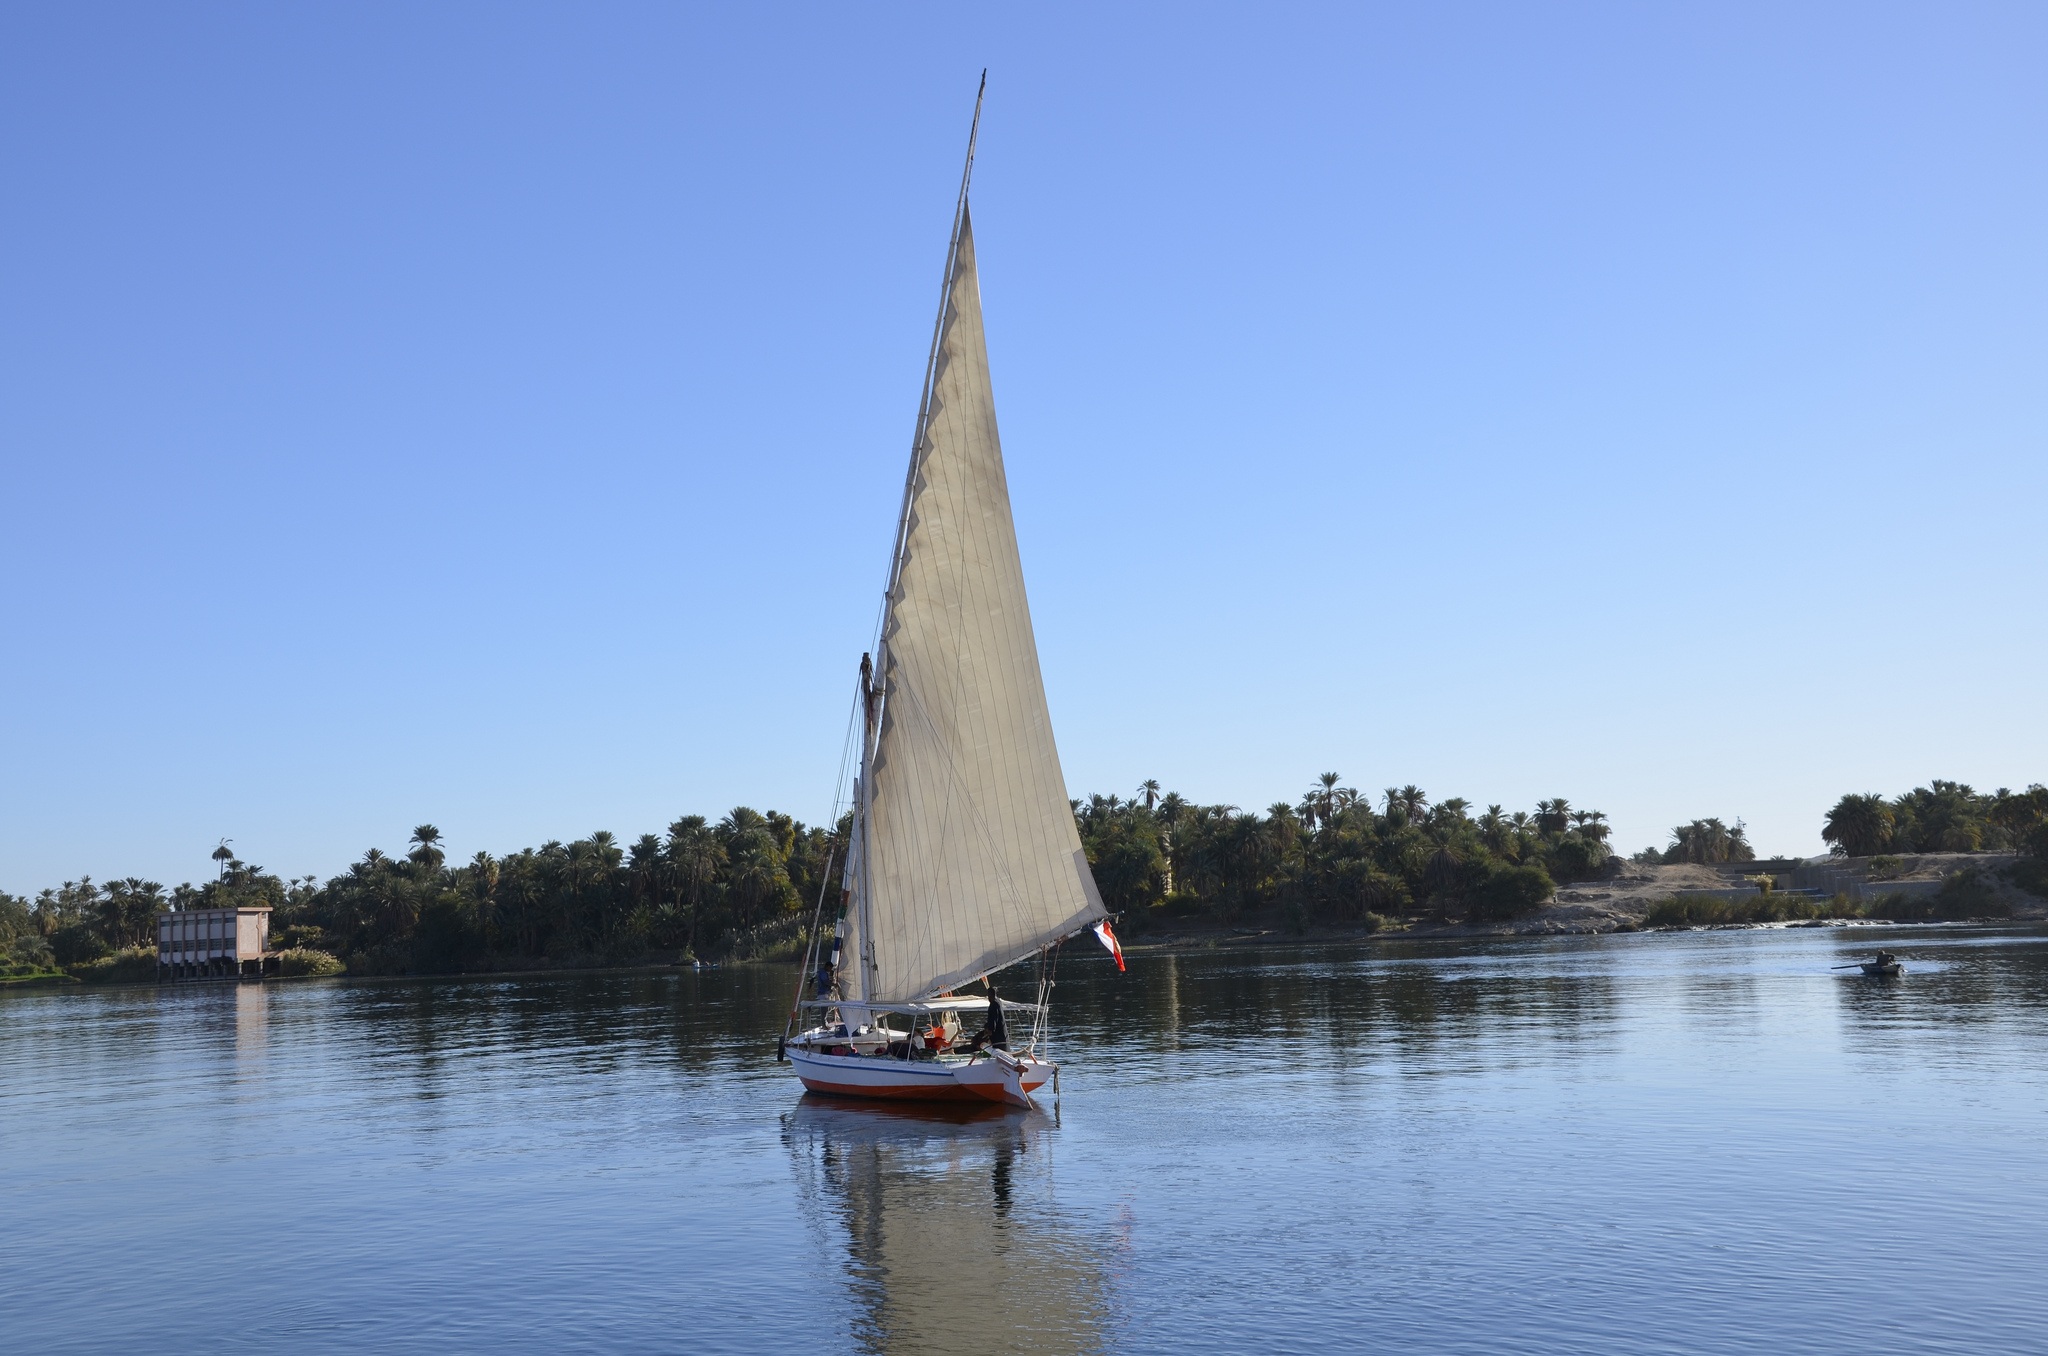
boat, vehicle, mast, sailing, sailboat, egypt, sail, watercraft, schooner, nile, sailing ship, tall ship, felucca, dinghy sailing, lugger